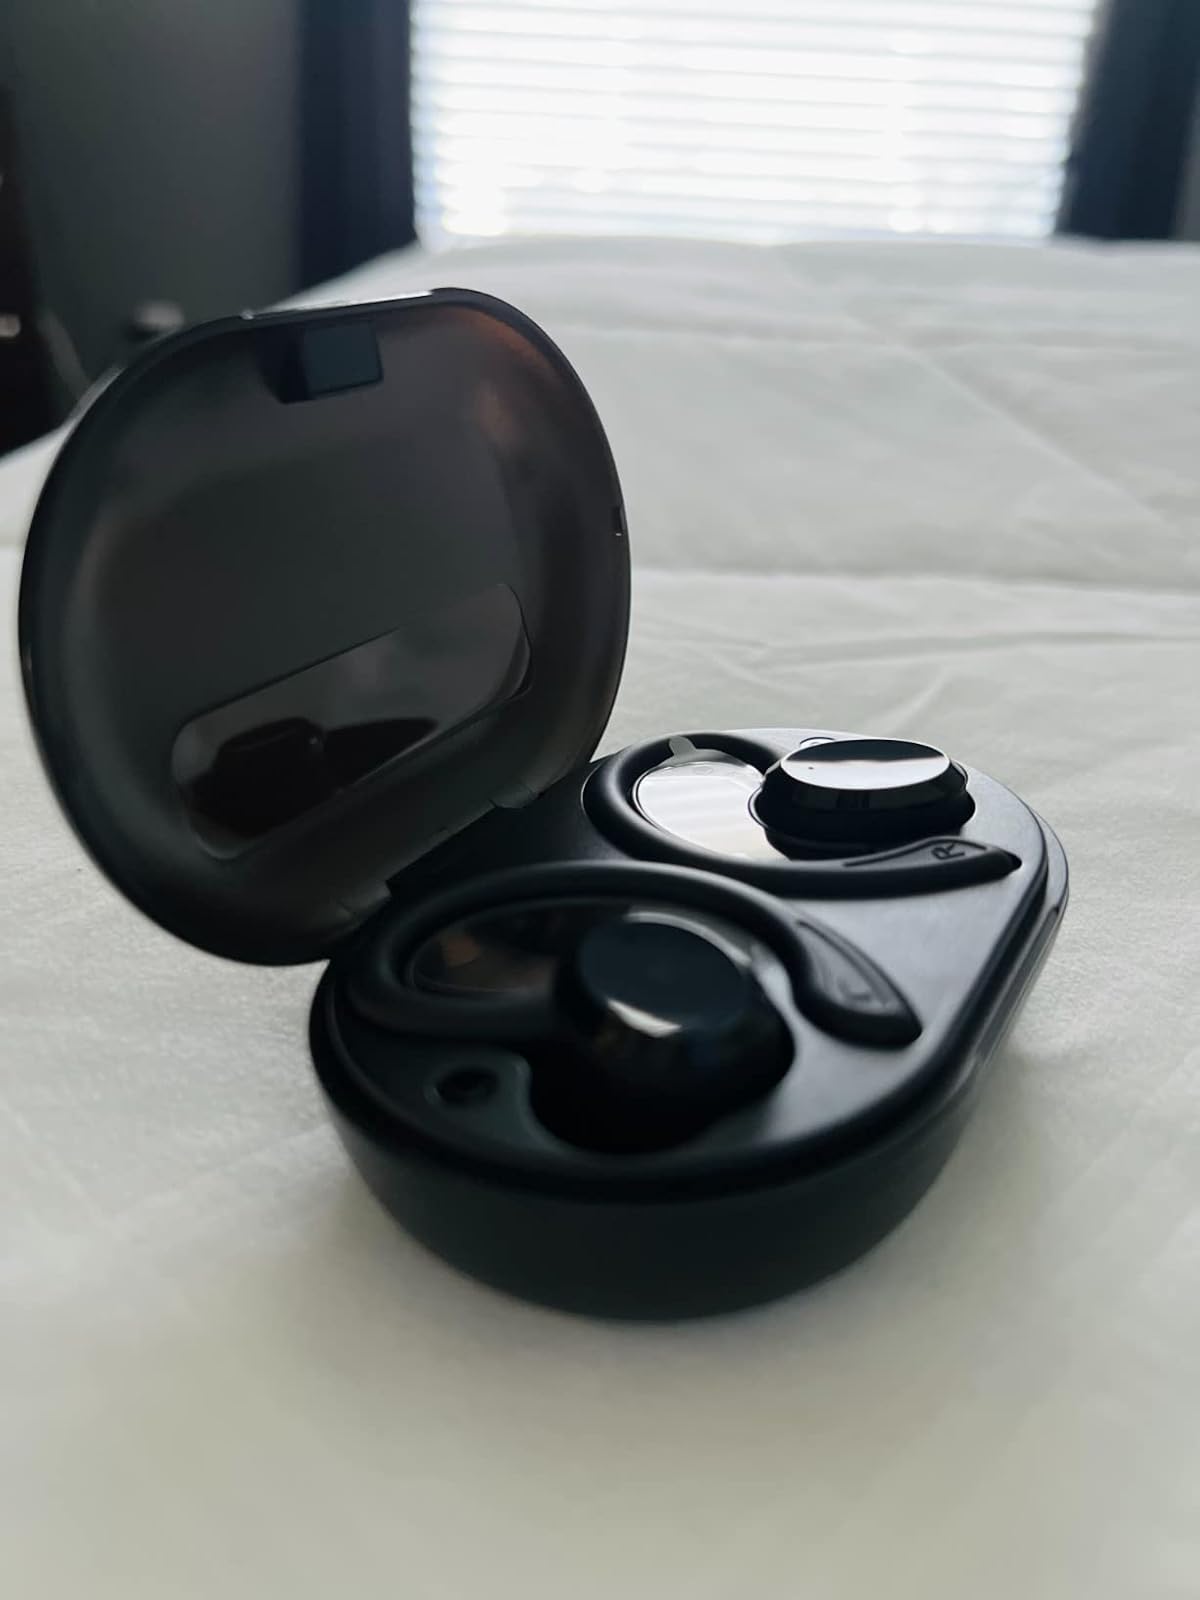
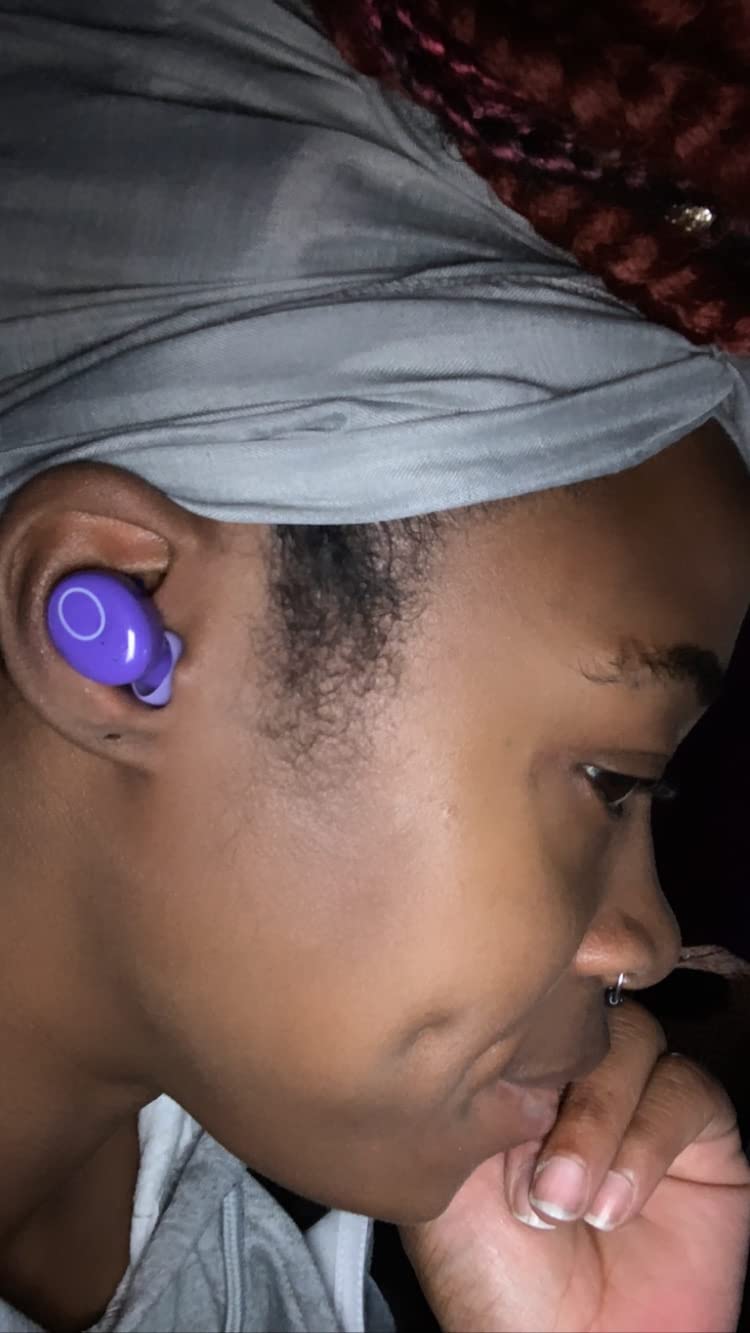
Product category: earbuds
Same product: no